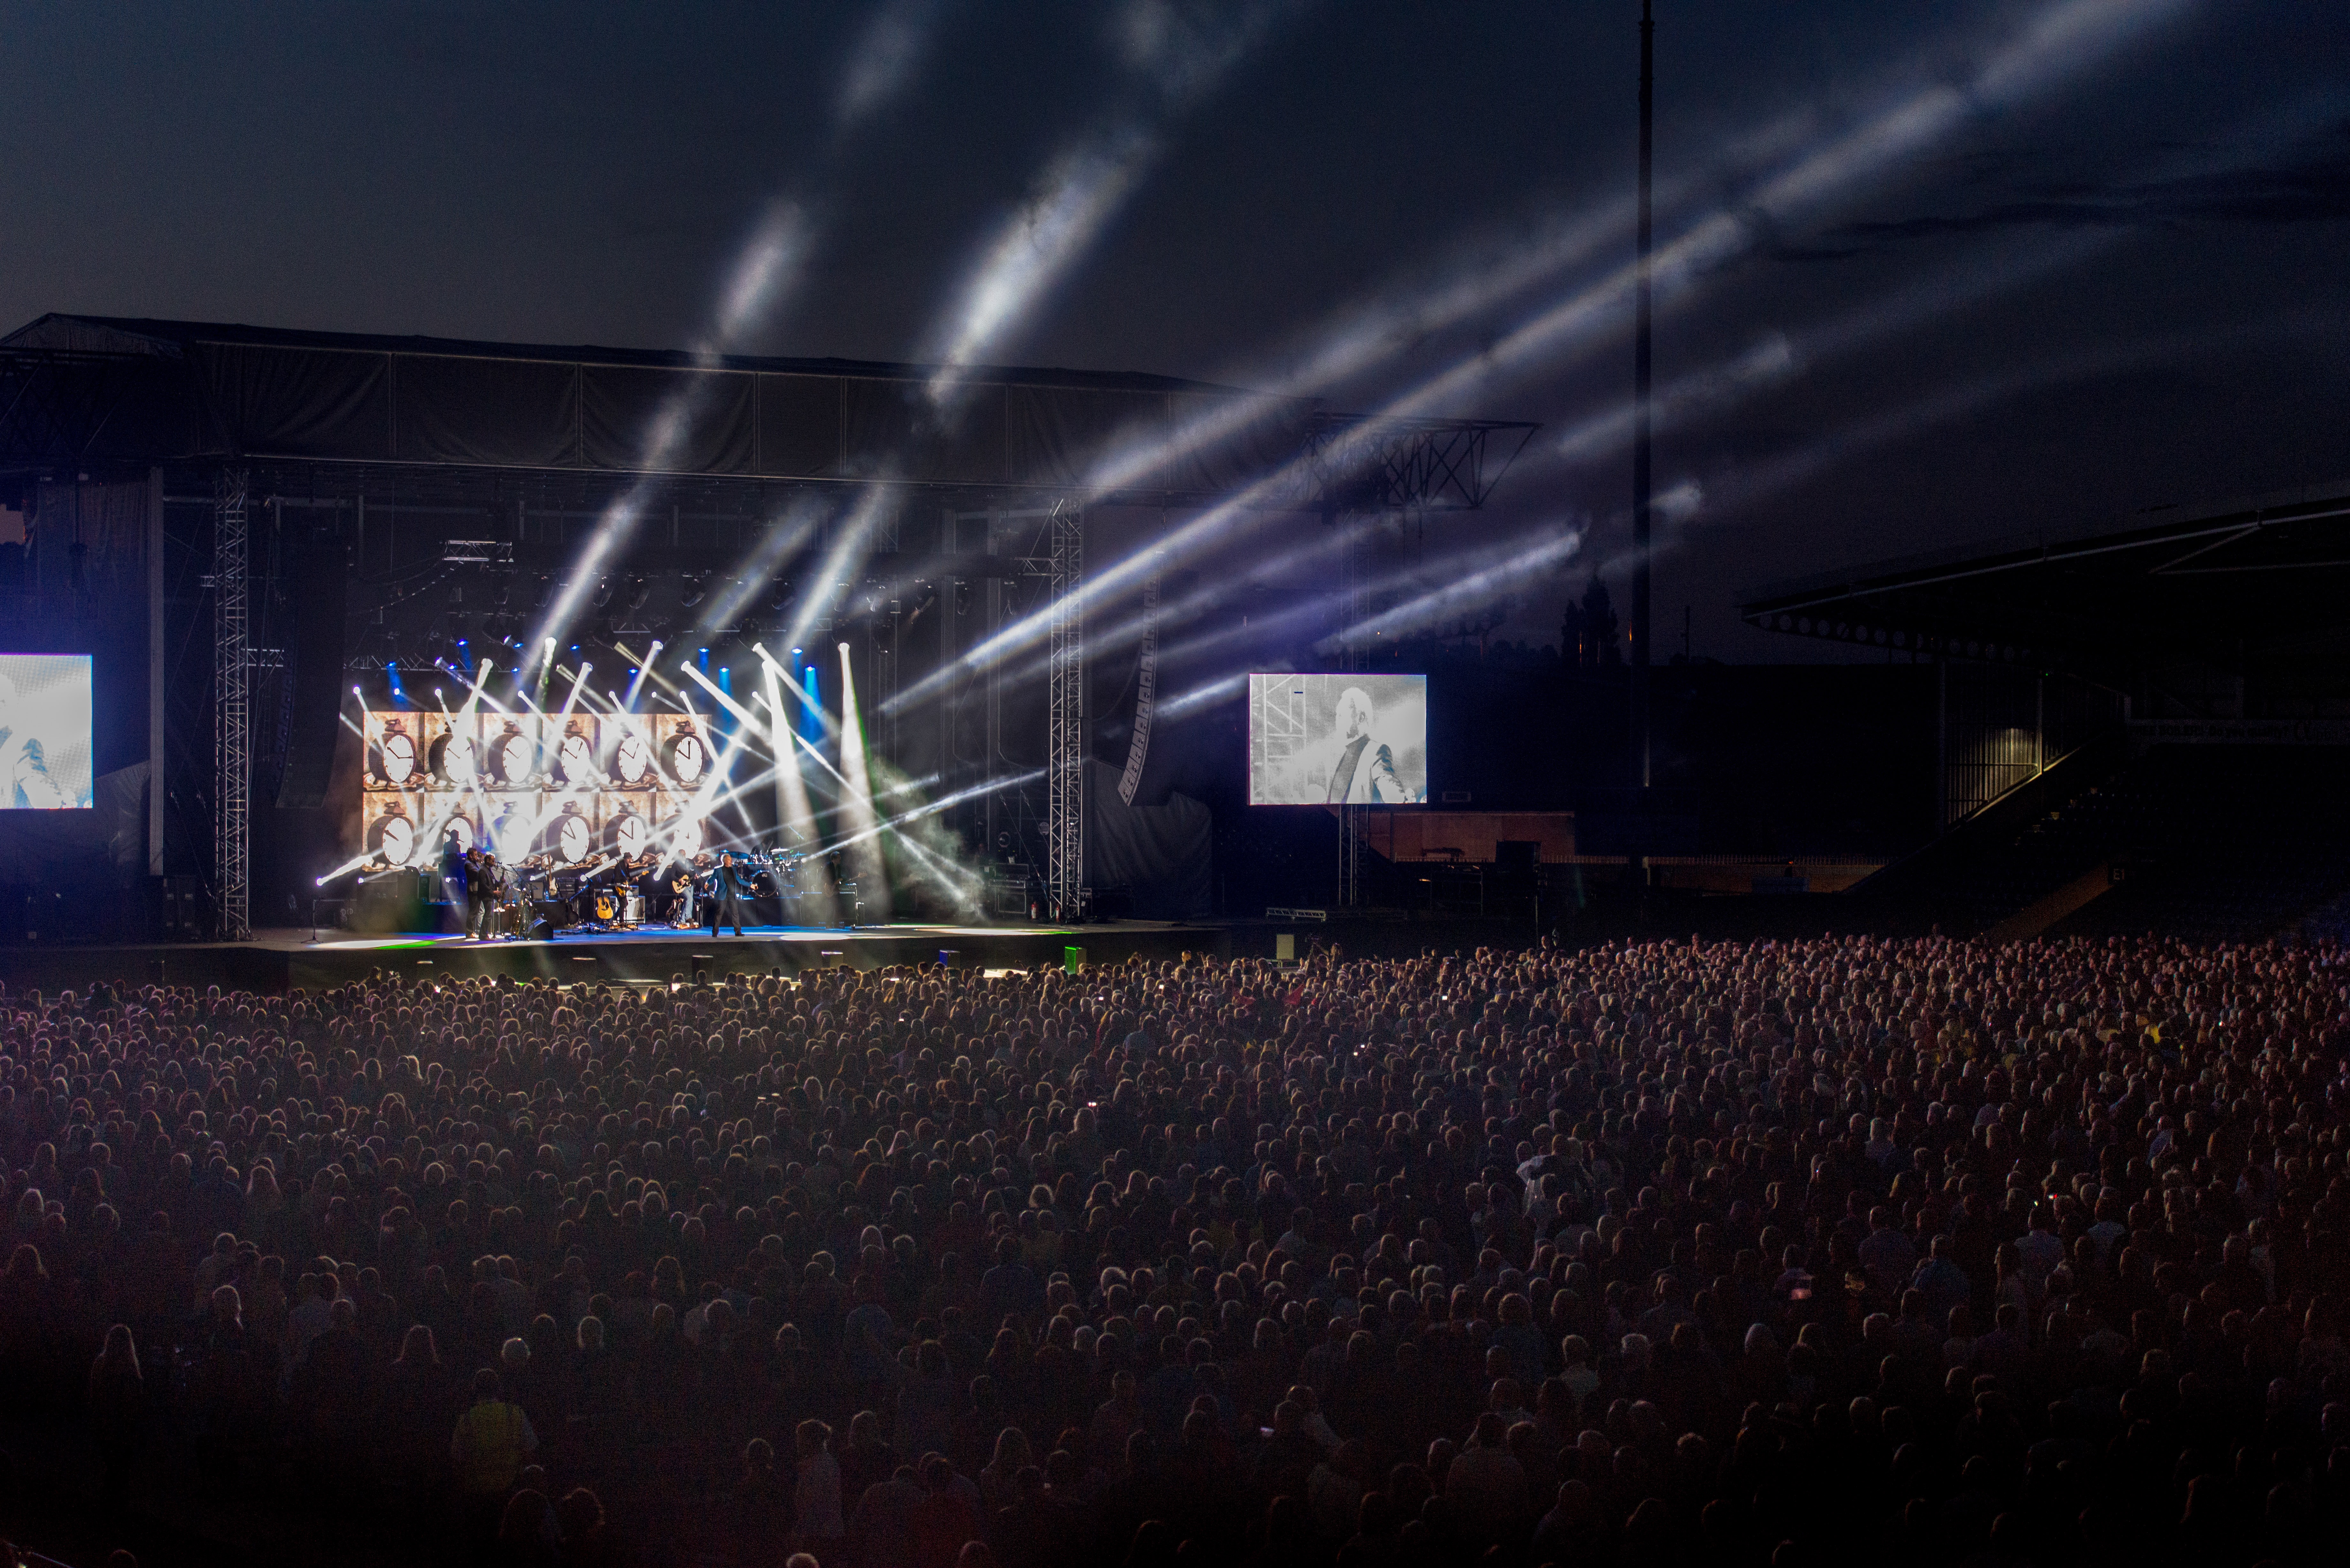
music, light, structure, people, night, auditorium, crowd, concert, band, audience, live, show, darkness, stadium, theatre, festival, arena, stage, pop, performance, party, sound, event, entertainment, screenshot, loud, atmosphere of earth, sport venue, music venue